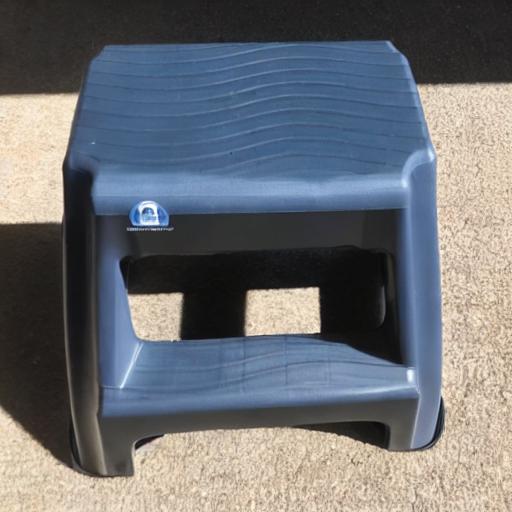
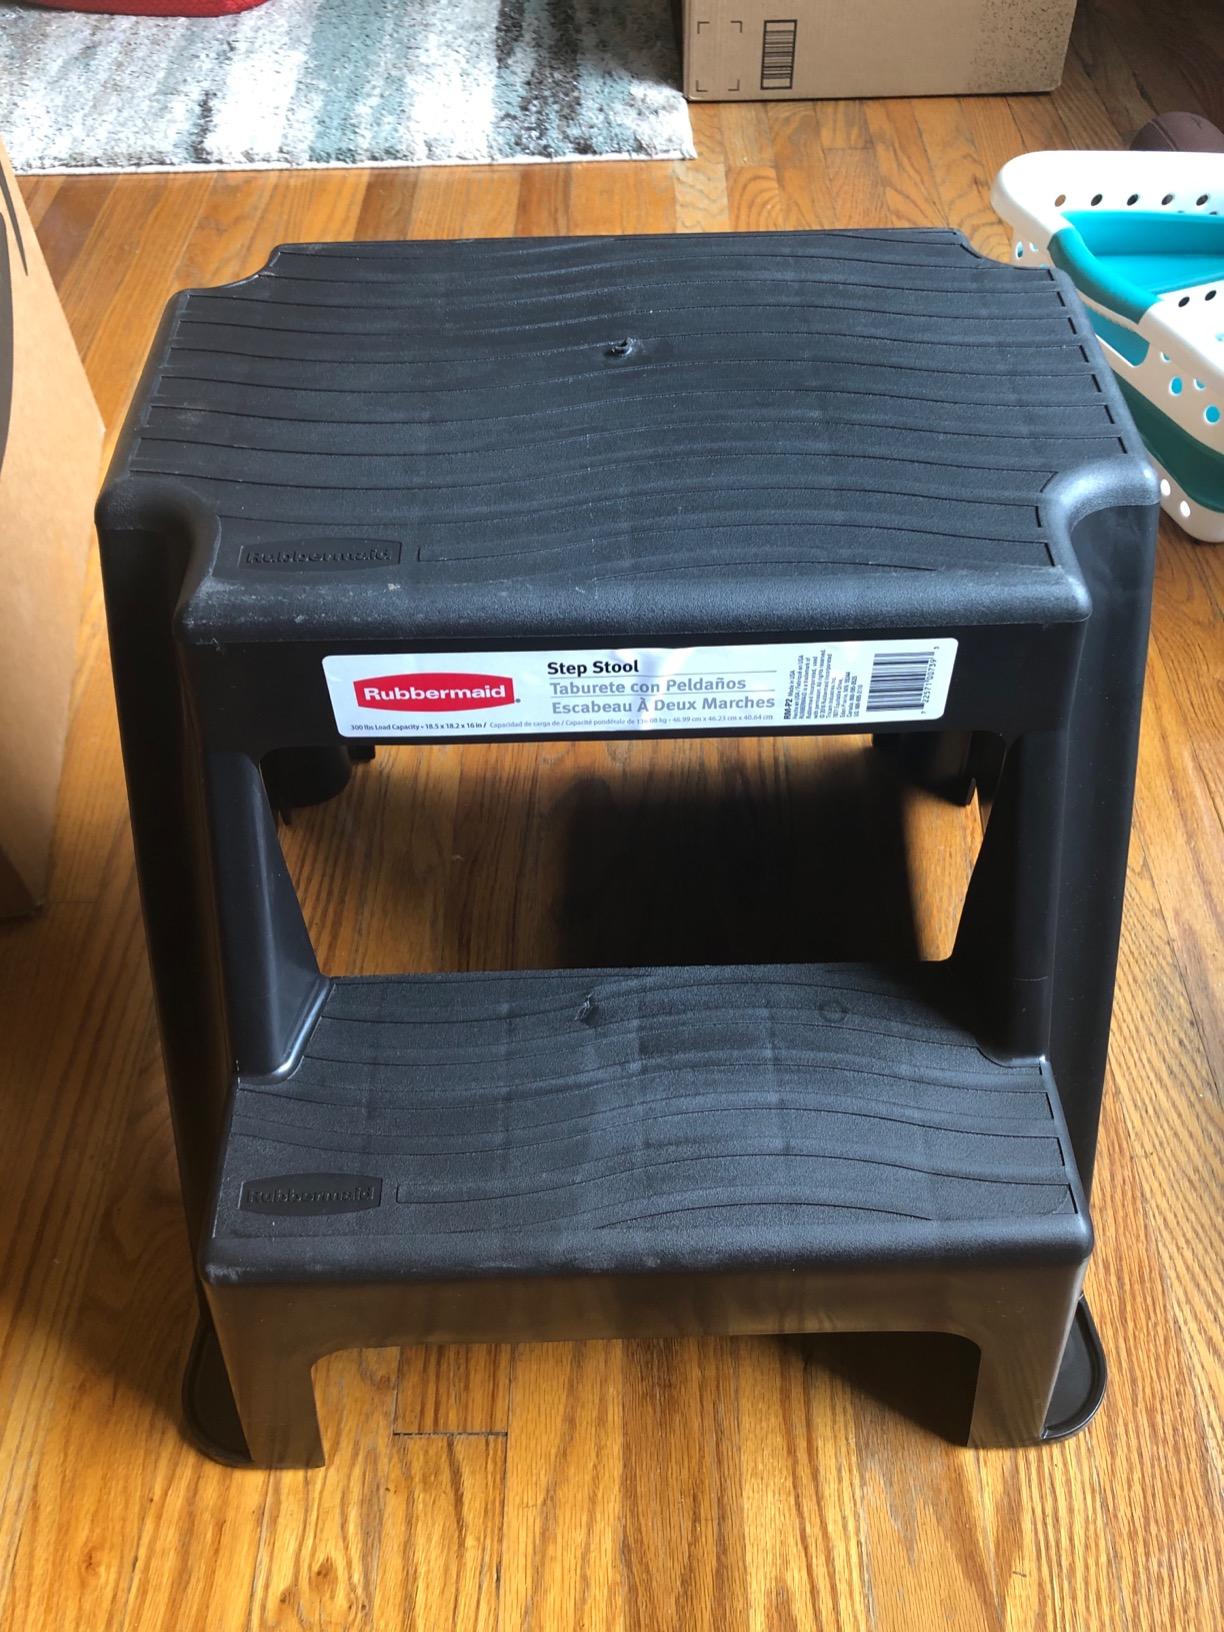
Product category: stool
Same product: no